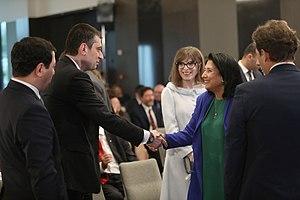
Giorgi Gakharia, né le 19 mars 1975 à Tbilissi, est un homme d'État géorgien. Membre de Rêve géorgien, il est Premier ministre depuis le 8 septembre 2019.